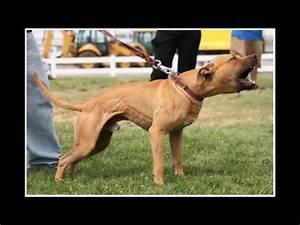
Label: dog